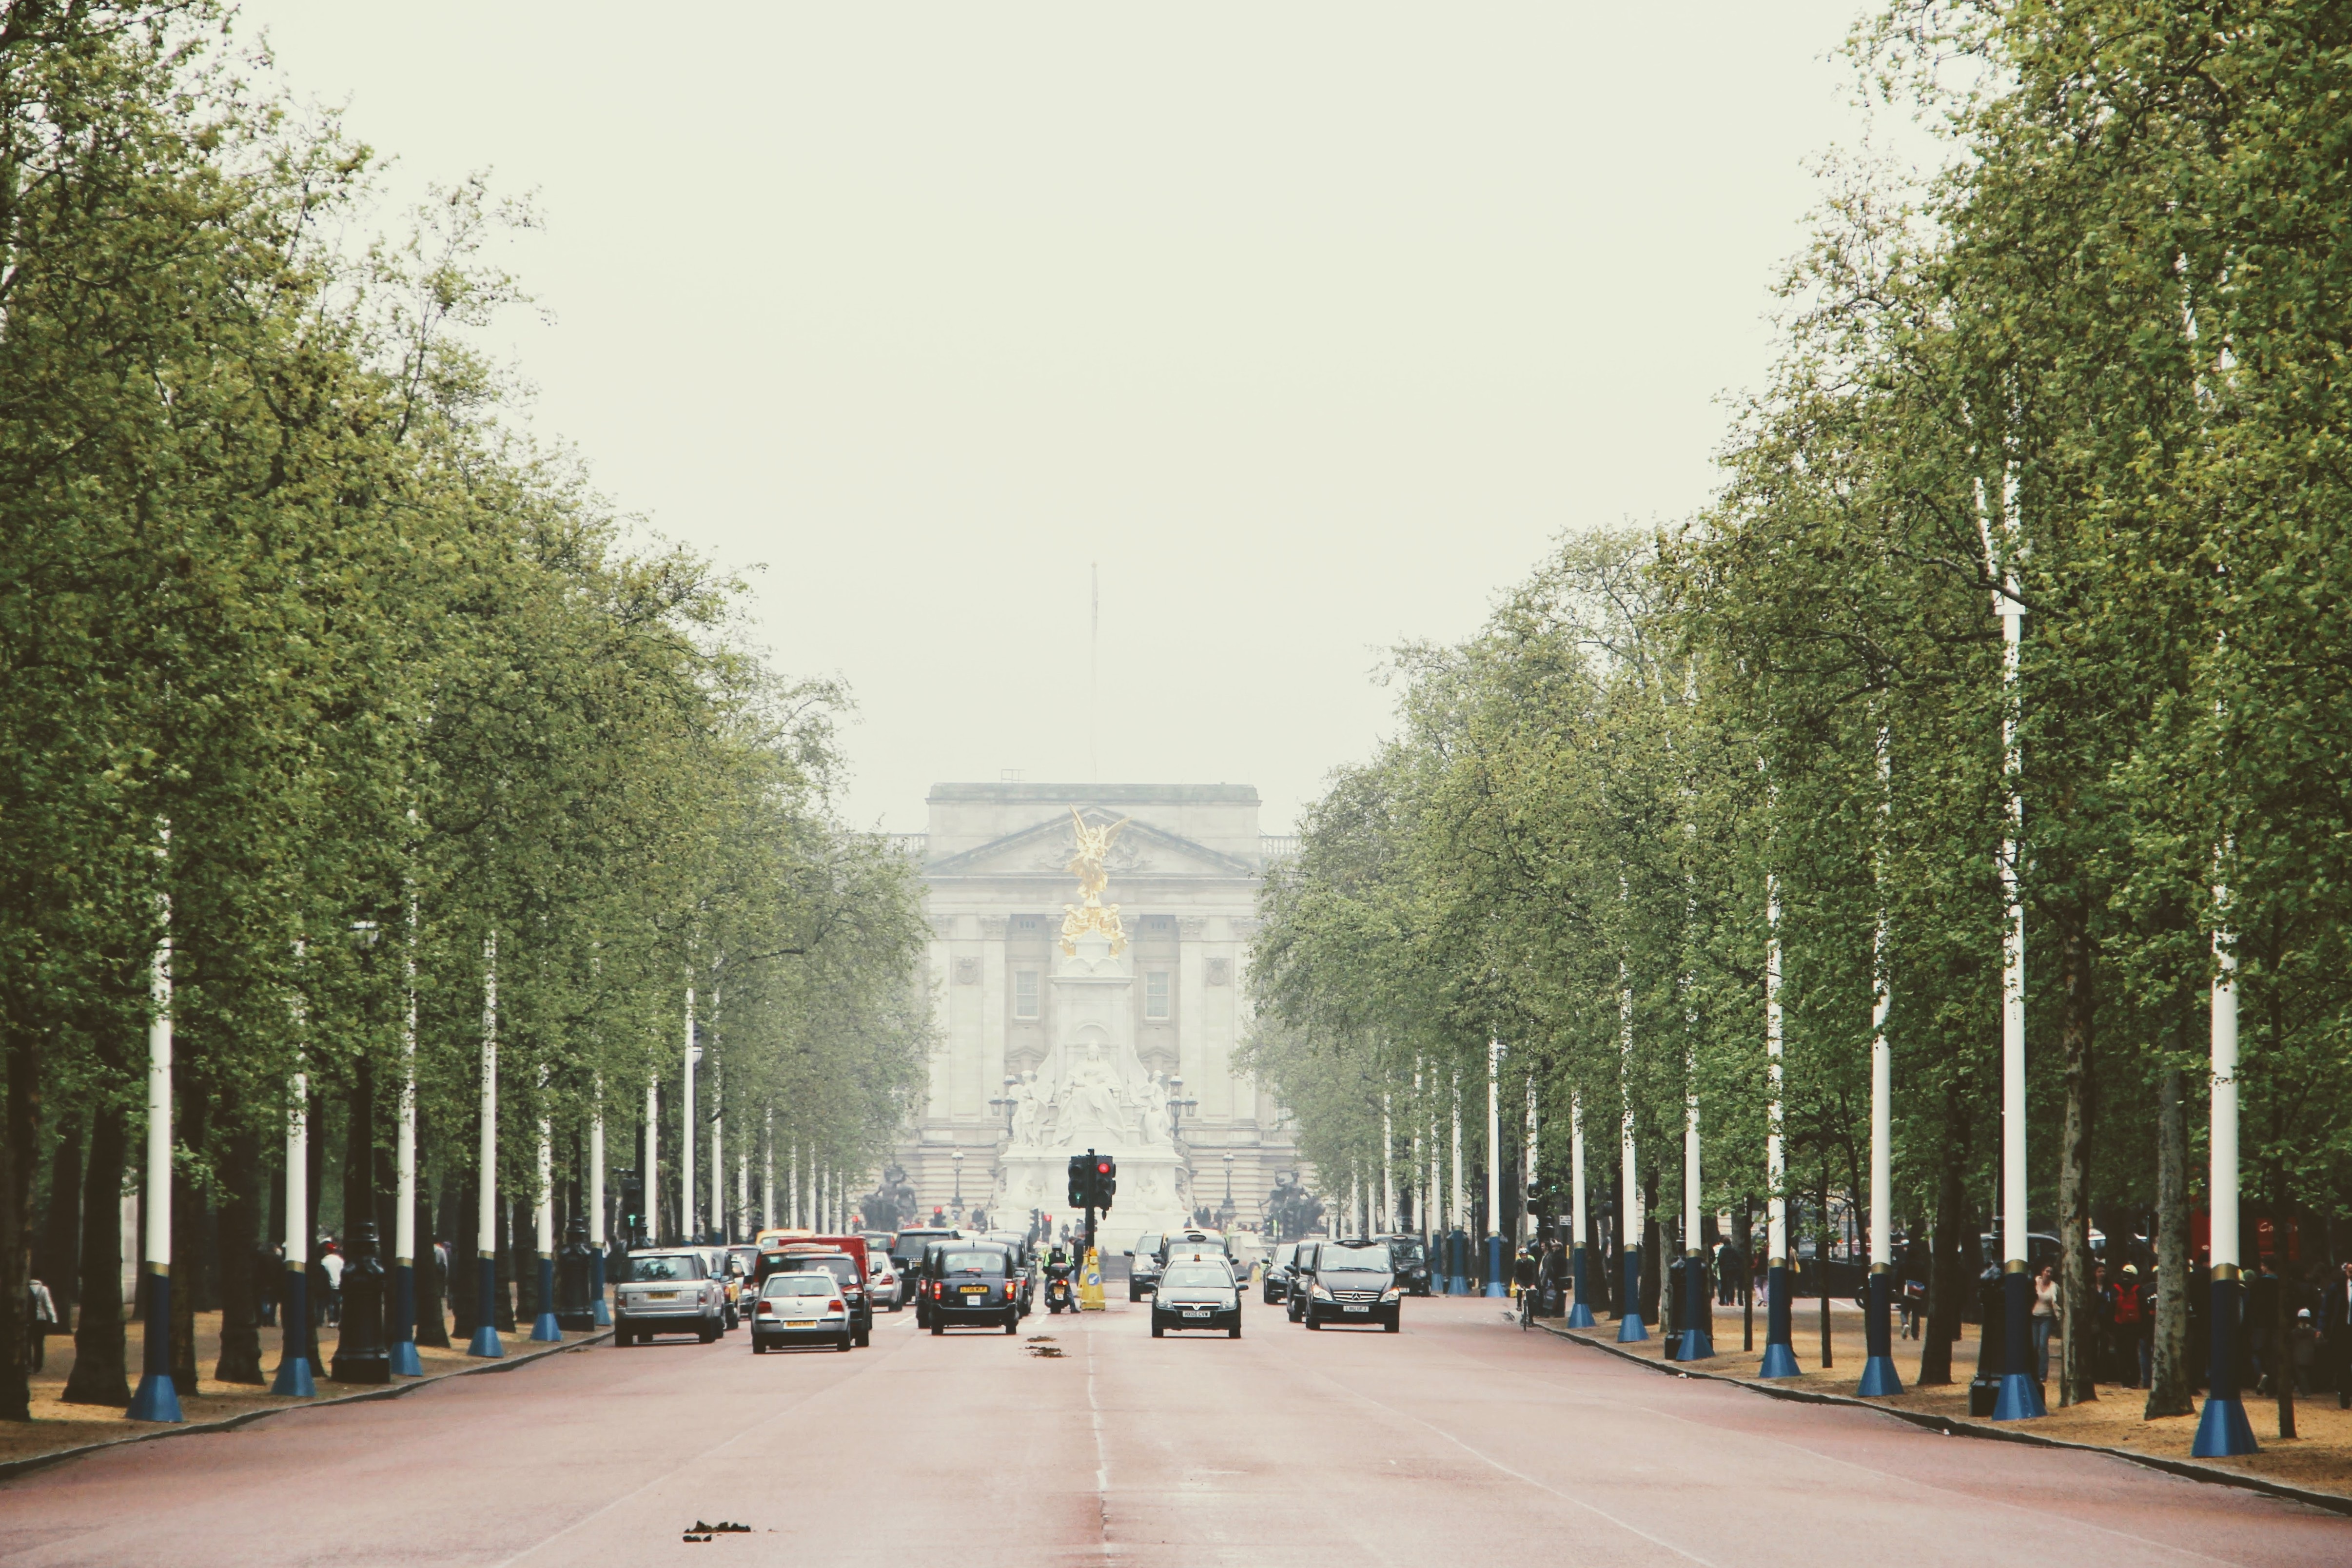
tree, fog, road, street, city, downtown, park, street scene, london, memorial, avenue, town square, neighbourhood, united kingdom, taxis, left traffic, urban area